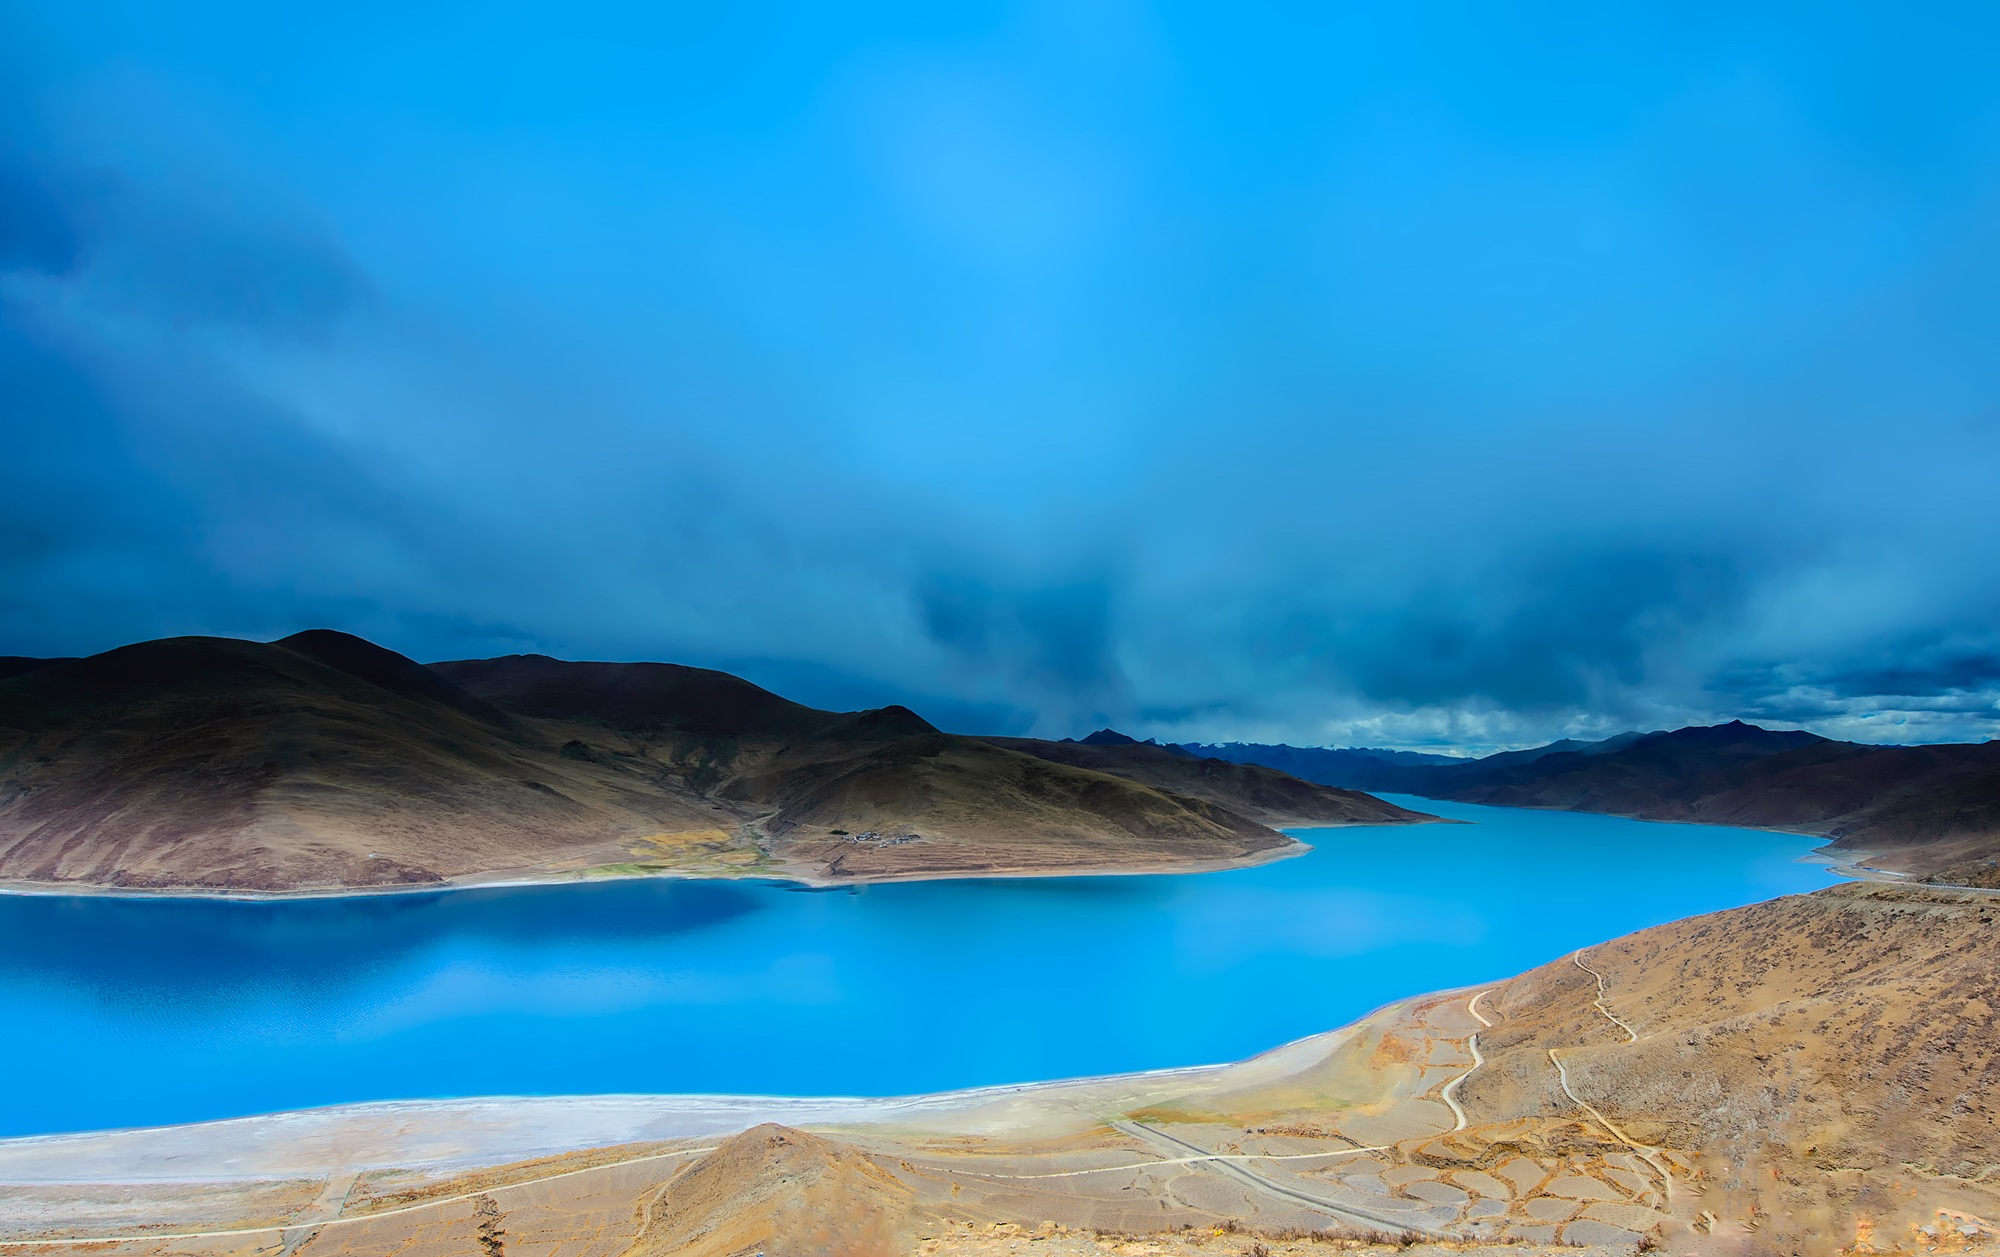
landscape, sea, coast, water, nature, ocean, horizon, mountain, cloud, sky, sunset, desert, shore, wave, lake, barren, river, mountain range, country, cliff, dusk, remote, reflection, bay, fjord, reservoir, terrain, body of water, outdoors, hdr, clouds, mountains, china, loch, landform, geographical feature, atmospheric phenomenon